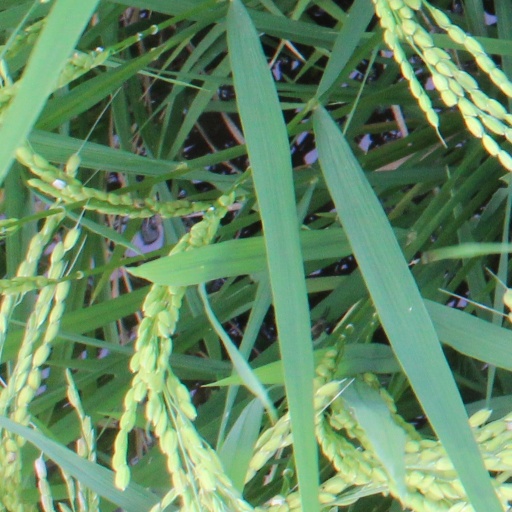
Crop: rice